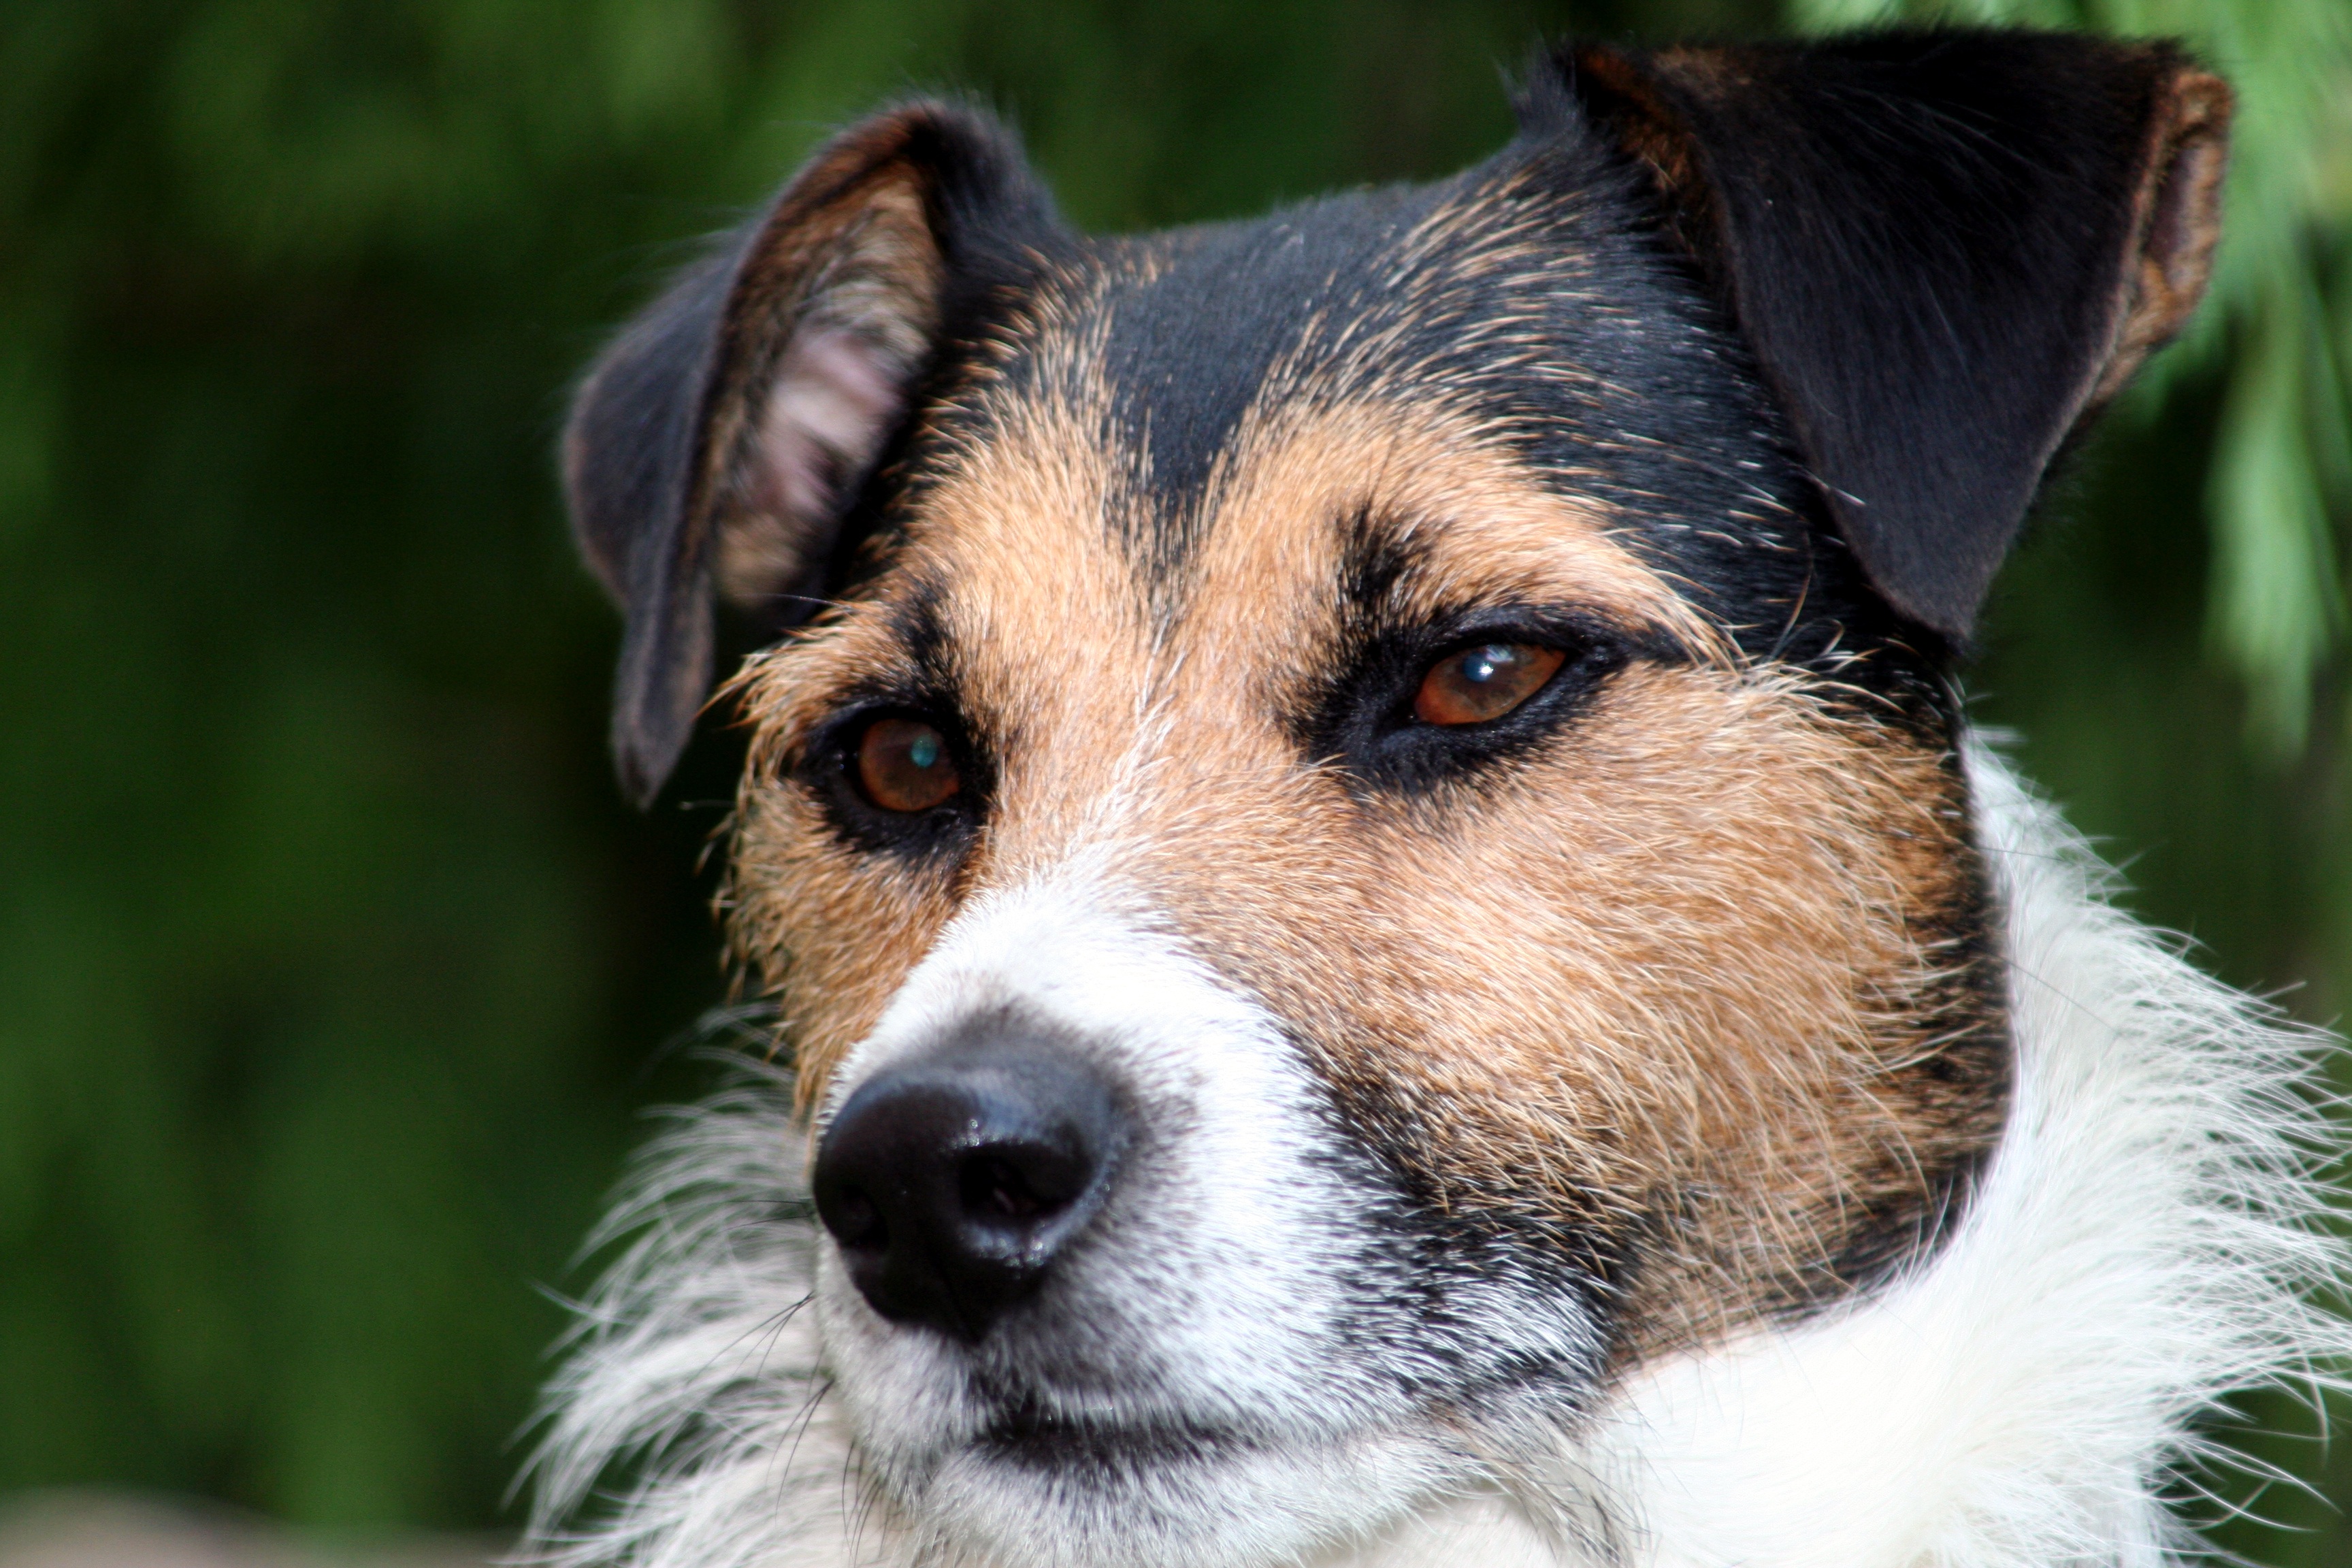
puppy, dog, animal, mammal, vertebrate, dog breed, terrier, companion, jack russel, parson russell terrier, jack russell terrier, by his, parson russell, australian cattle dog, dog like mammal, dog breed group, russell terrier, danish swedish farmdog